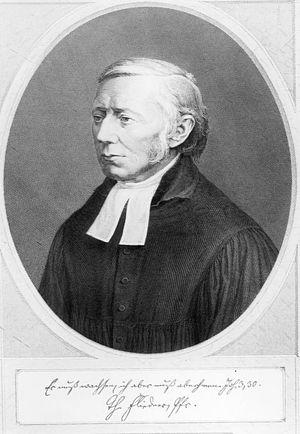
Theodor Fliedner est un pasteur luthérien allemand, fondateur des diaconesses protestantes. En 1836, il fonde la Diaconie de Kaiserswerth, un hôpital qui est aussi un centre de formation de diaconesses. Avec ses épouses Friederike Münster et Caroline Bertheau, il est considéré comme le rénovateur du ministère des diaconesses tel qu'il existait dans l’Église primitive. Son travail de pionnier dans le domaine des soins infirmiers a été une source d'inspiration pour Florence Nightingale, qui est venue pour se former à Kaiserswerth en 1850 pendant plusieurs mois.